Doomsday (Doctor Who)

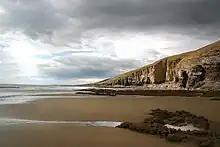
Southerndown beach in Wales was used as the backdrop to the Doctor's farewell to Rose Tyler.

To ensure that Clarke and Dingwall were available for filming, the story was filmed in the season's third production block with "Rise of the Cybermen" and "The Age of Steel". Filming for the story started on 2 November 2005 on location in Kennington, London, but did not become the primary focus of the production crew until 29 November, when filming began on the scenes in and around the sphere chamber. The scenes of the Tyler family residence in Pete's World were filmed at Coedarhydyglyn on 21 November, and the subsequent scene of the Tylers driving through Norway was filmed at Bridgend on 6 December. Scenes in the lever room, the main setting for the story, were filmed on 12–15 December 2005 and 3–5 January 2006. Greenscreen work for Rose being sucked into the void took place on 13 January, and the skirmish between the military and Cybermen on the bridge was filmed on 15 January.